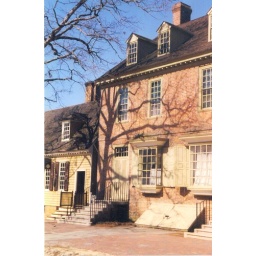
I took this photo in Williamsburg, VA, in the historic section - I like the tree shadows on the building fronts.